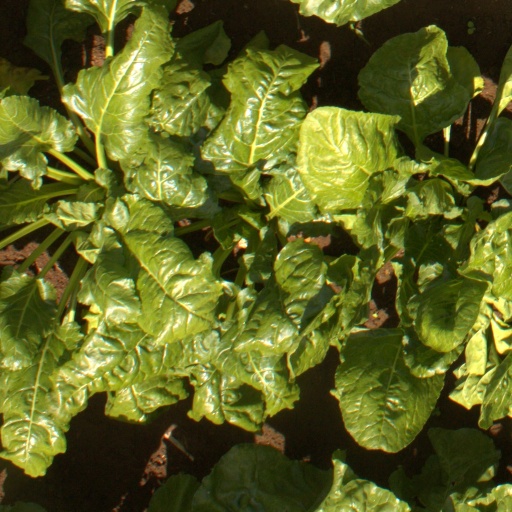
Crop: sugar beet